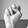
ASL letter: N